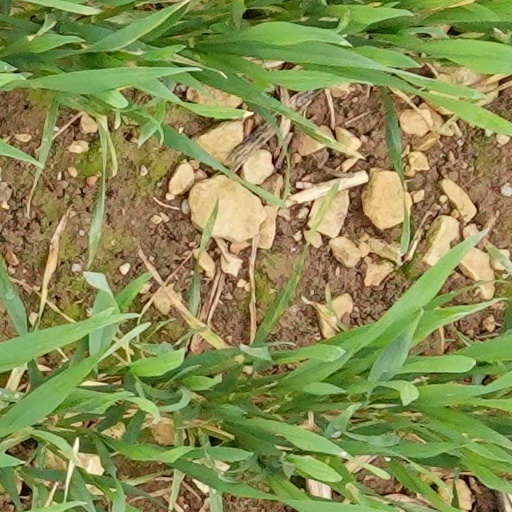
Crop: wheat